Catastrophic injury

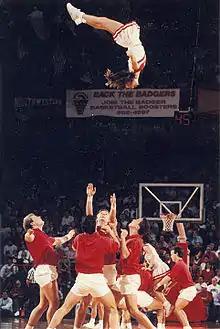
Cheerleading tosses and vaults, particularly when performed over a hard surface, are a high-risk activity

The primary cause of increased incidence of catastrophic injuries to cheerleaders is the "evolution of cheerleading to a gymnastic-like activity". It is the leading cause of catastrophic injuries to females, representing over 65% of the catastrophic injuries occurring in high school and college female athletes in the United States.